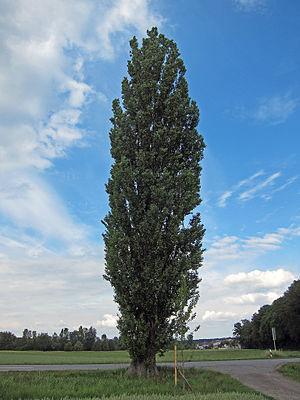
Le Peuplier d'Italie, Populus nigra var. italica, est une variété d'arbres de la famille des Salicacées. Cette variante à port érigé du Peuplier noir est parfois considérée plus simplement comme étant un cultivar de ce dernier, Populus nigra 'Italica'.